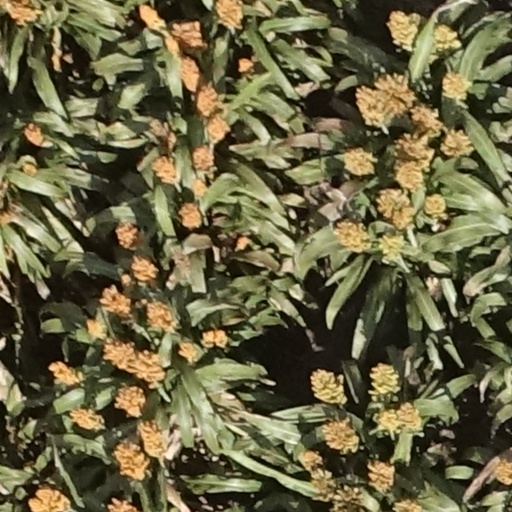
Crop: sorghum